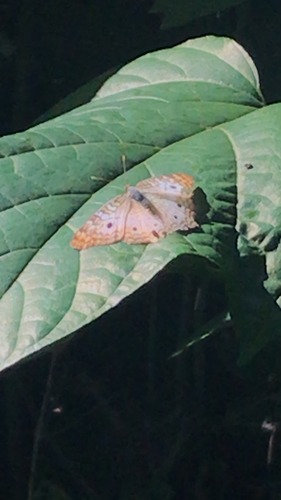
Scientific name: Anartia jatrophae
Common name: White peacock
Family: Nymphalidae
Order: Lepidoptera
Pollinator type: Primary pollinator
Habitat: Gardens, parks, and open areas
Geographic range: Southern United States to Argentina
Conservation status: Least Concern